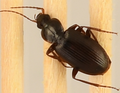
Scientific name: Calathus advena
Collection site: Rocky Mountains NEON (RMNP), plot RMNP_007